Giovanni Randaccio

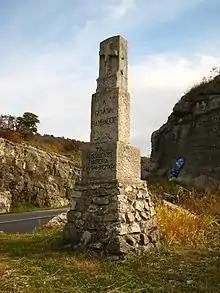
Memorial to Giovanni Randaccio at San Giovanni di Duino

On 27 May 1917, during the Tenth Battle of the Isonzo, Major Randaccio launched his battalion in a perilous assault on Quota 28 (‘hill 28’, on the Bratina promontory), on the other side of the Timavo river. Having taken the hill with heavy losses, Randaccio himself fell under a burst of enemy machine gun fire. He was taken to the "Scuola Popolare" in Monfalcone which was serving as a field hospital, but died soon afterwards. He was originally buried in Monfalcone on 30 May but his body was then transferred to Aquileia cathedral where a grand funeral was held for him.